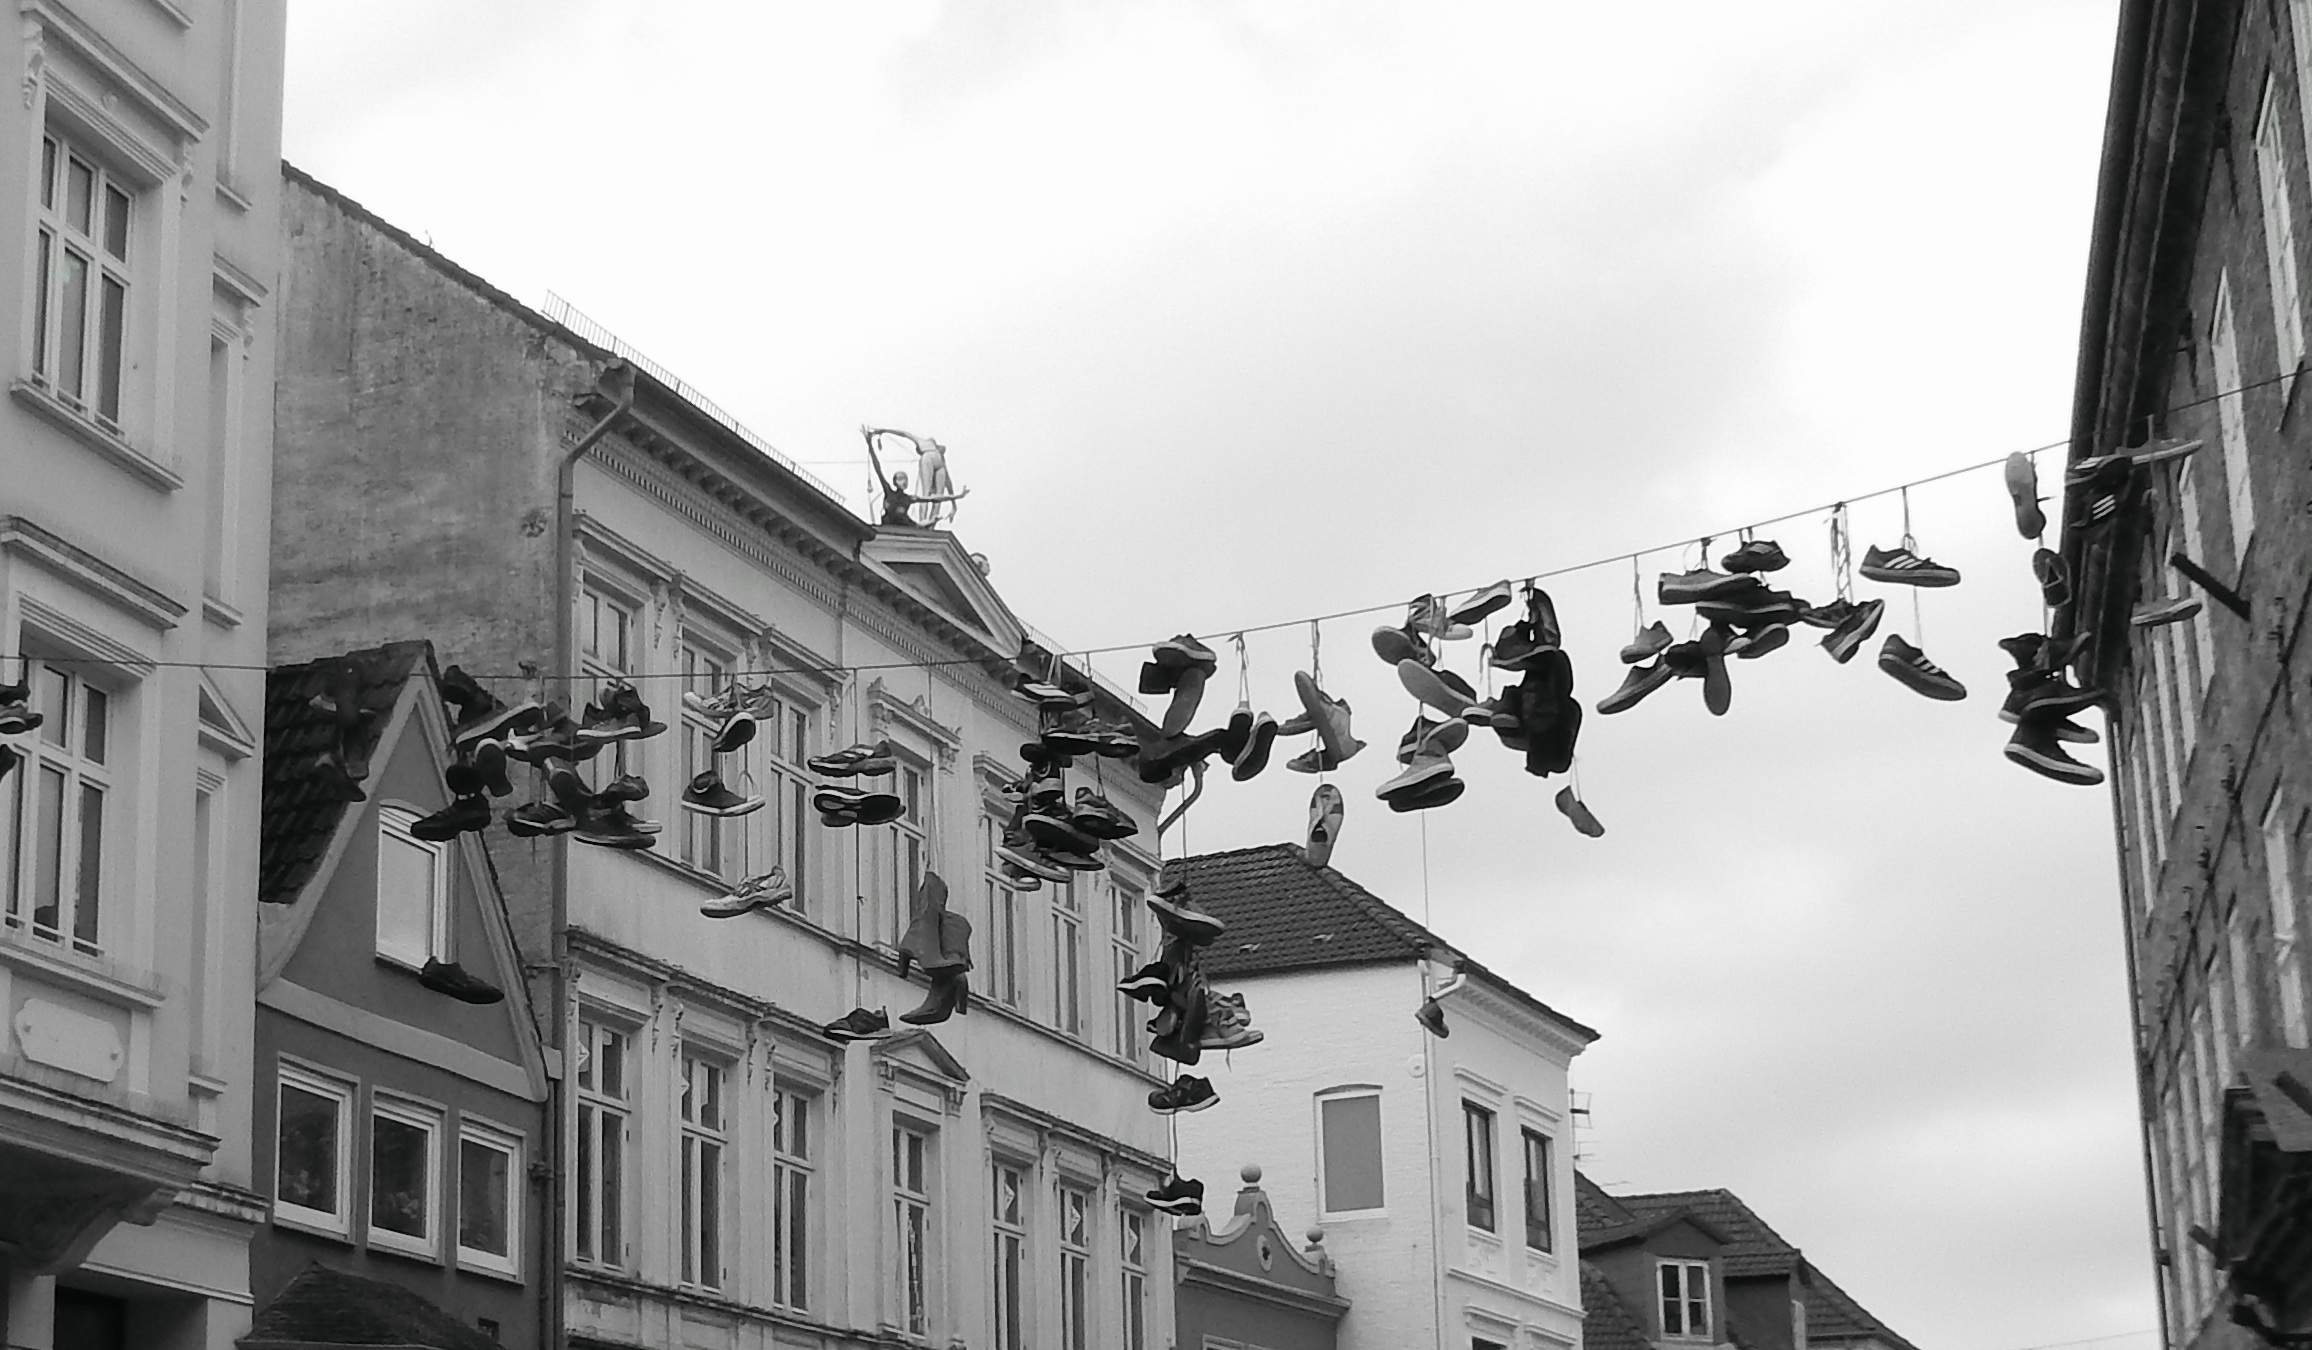
black and white, architecture, road, white, street, photography, house, town, city, cityscape, downtown, facade, black, monochrome, lighting, shoes, fun, sneakers, leash, photograph, hang, shape, flensburg, neighbourhood, gag, depend, urban area, monochrome photography, human settlement